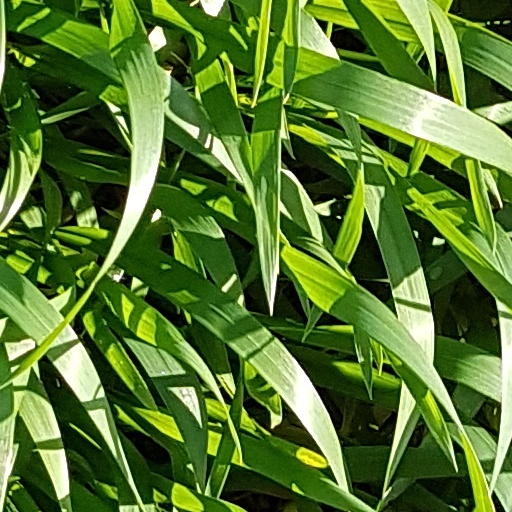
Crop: wheat